Soldiers (food)

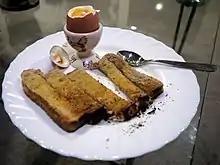
Boiled egg with soldiers

The specific English term "eggs with soldiers" appears to date from the 1960s. The modern phrase first appeared in print in 1966 in British writer Nicolas Freeling's novel "The Dresden Green" (where it is used to eat soup). It is possible that it was either popularised or invented in 1965 in a series of TV advertisements for eggs starring Tony Hancock and Patricia Hayes.